The Doon School

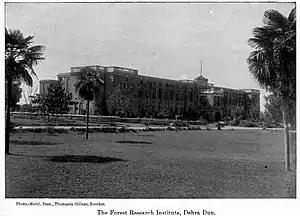
Main Building of Doon in 1917, when it was part of the Forest Research Institute.

Doon was the culmination of some considerable lobbying and efforts by Satish Ranjan Das, a lawyer from Calcutta and advocate-general of Bengal, who in 1927 became a member of the Viceroy's Executive Council of Lord Irwin. He envisioned a new kind of Indian public school that was modelled on traditional British public schools, but was "distinctively Indian in their moral and spiritual outlook and open to all castes and communities". While Jawaharlal Nehru welcomed the idea of such a school, there were many, like Mahatma Gandhi and Rabindranath Tagore, who were opposed to it, considering it inegalitarian. Das travelled widely in India with the goal of collecting 4 million, but at the time of his death in 1928 had raised only 1 million in cash and a further 1 million in promises. With the money, Das formed the Indian Public Schools' Society (IPSS), with the objective of founding new public schools in India that would admit students regardless of caste, creed or social status.